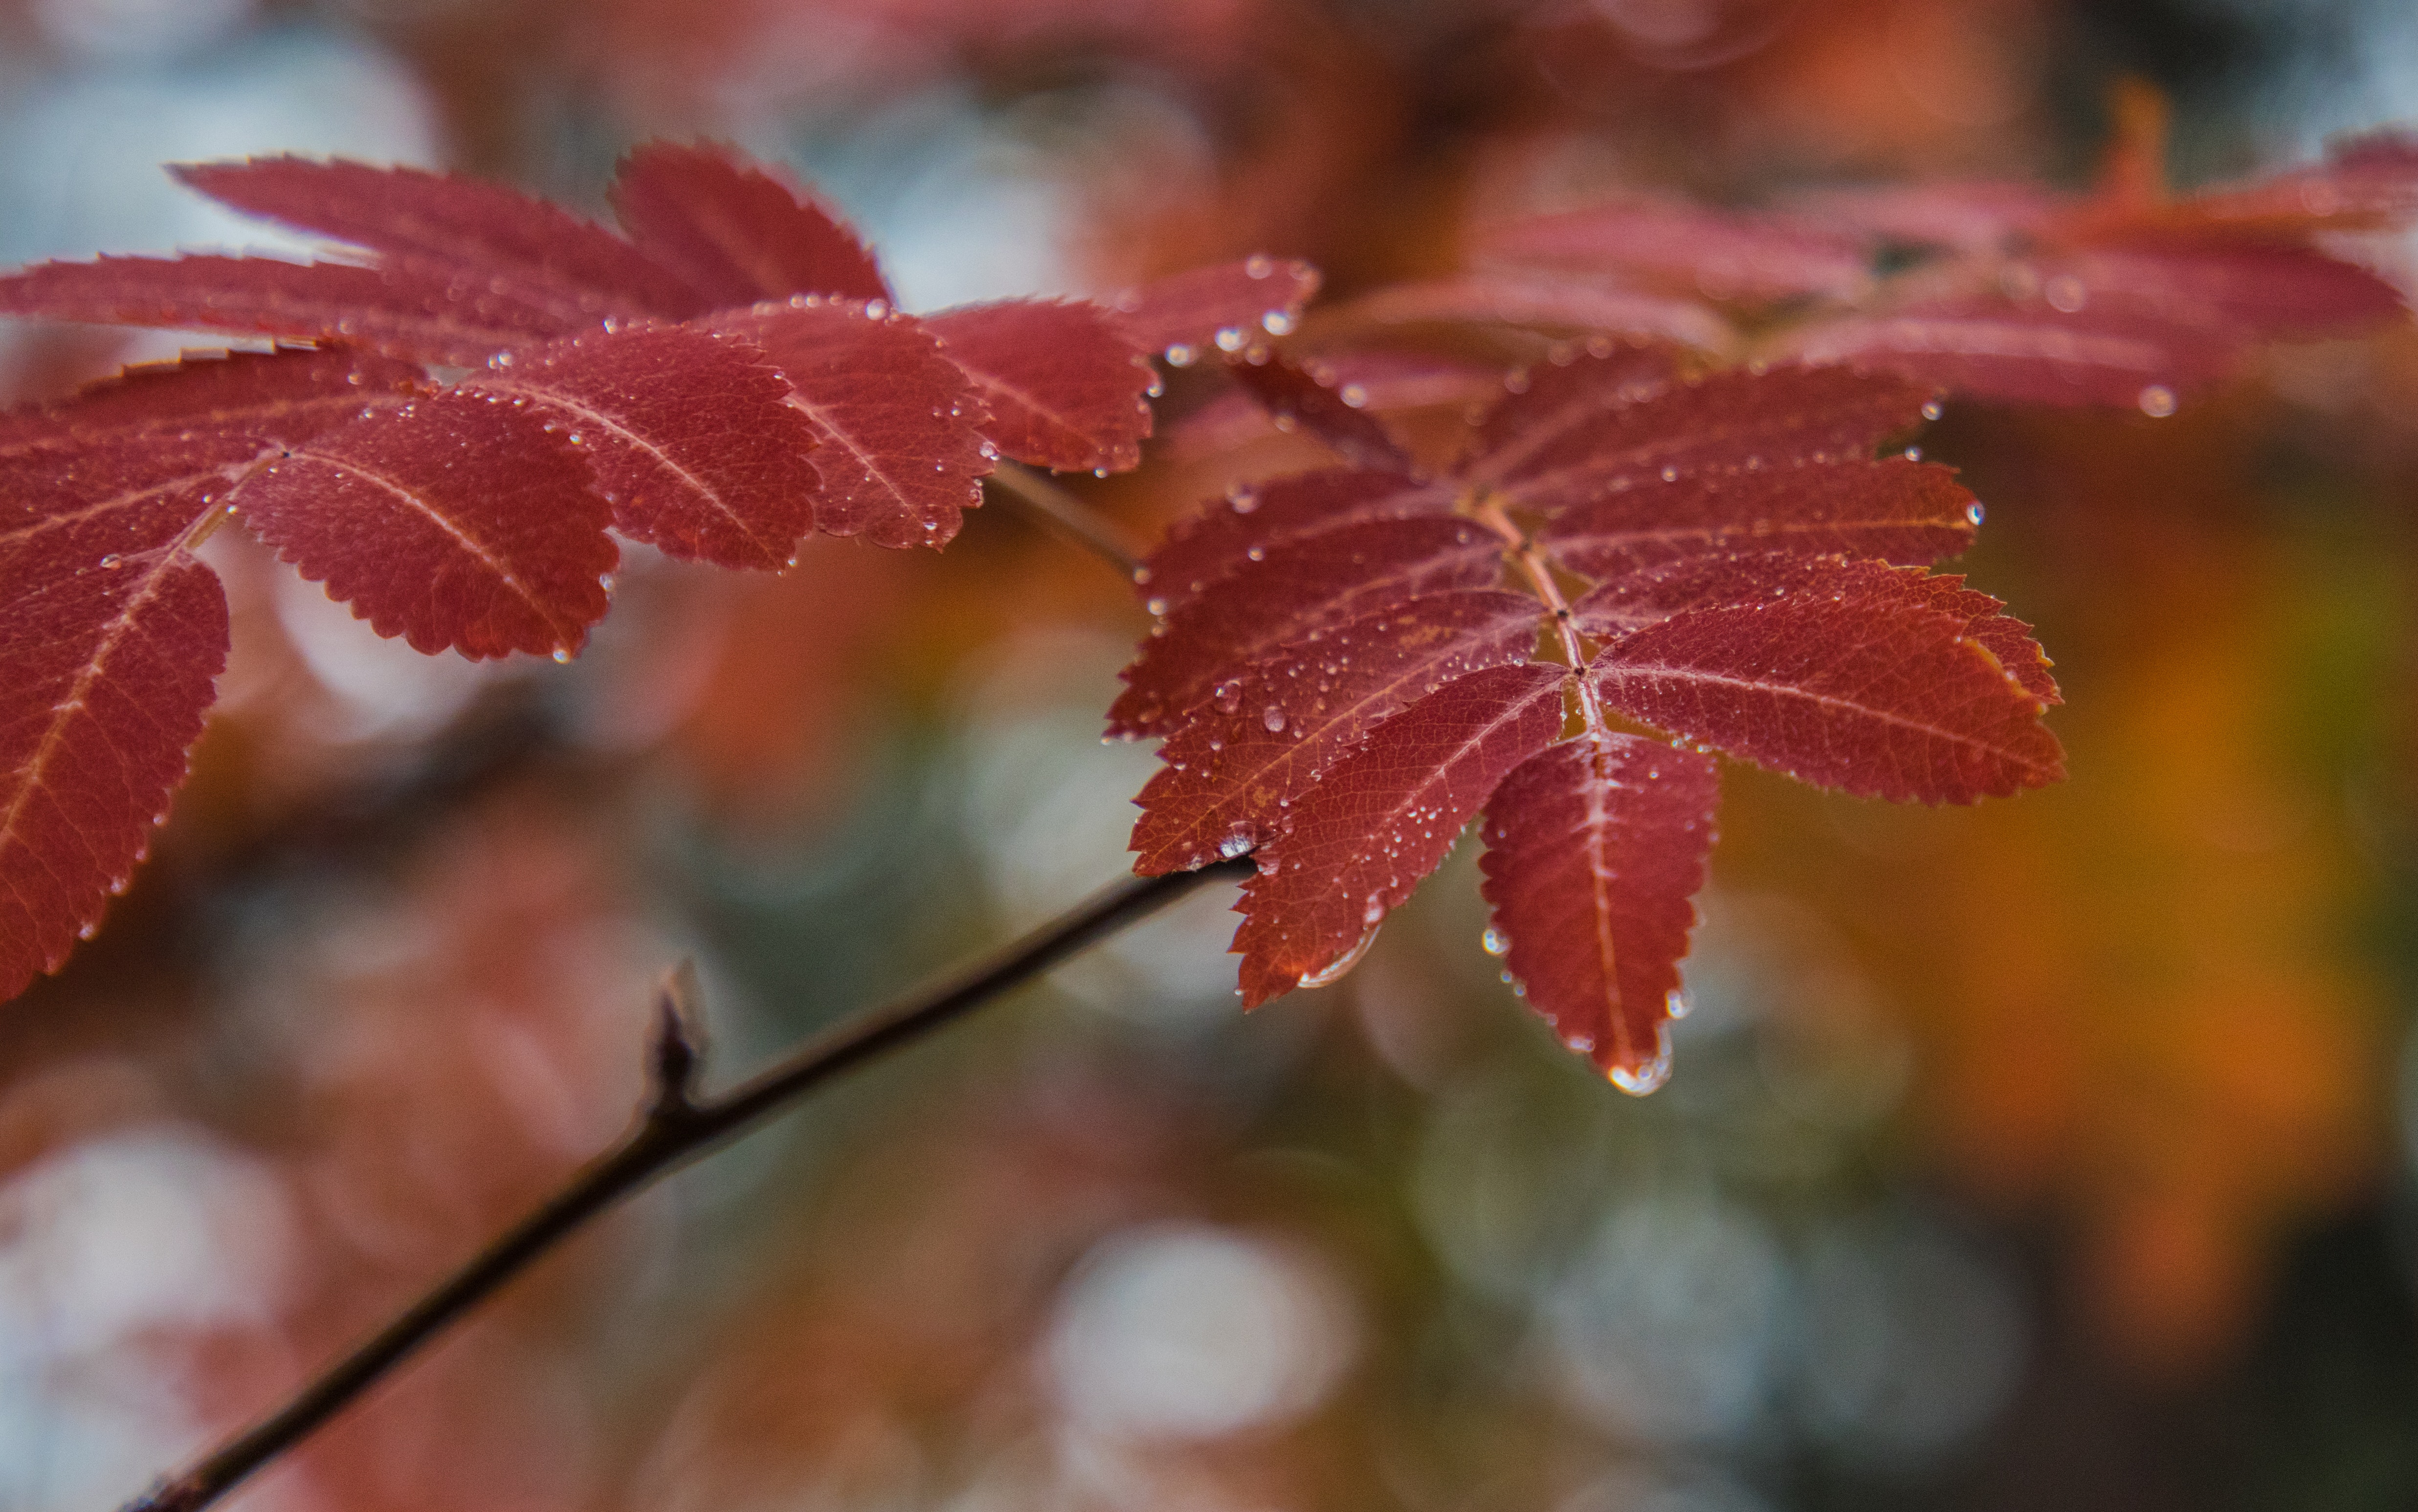
leaf, red, tree, maple leaf, plant, Black maple, flower, woody plant, autumn, botany, close up, deciduous, flowering plant, sky, twig, New Mexico maple, maple, branch, grape leaves, sweet gum, plant stem, macro photography, perennial plant